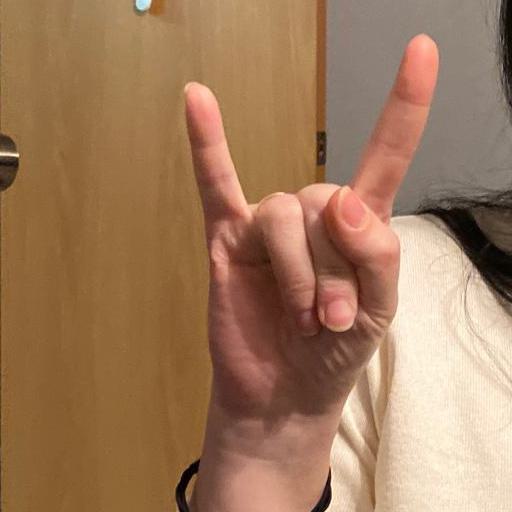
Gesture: rock